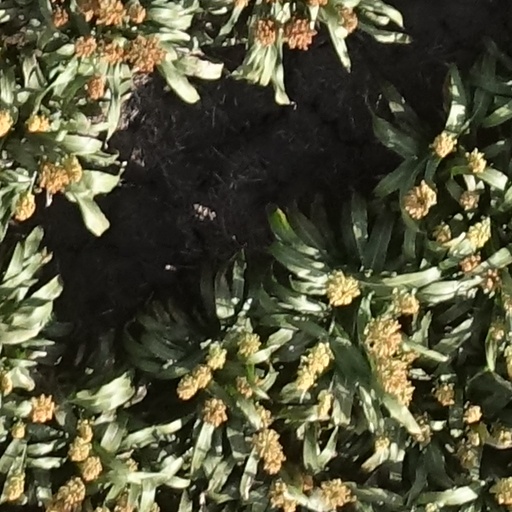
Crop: sorghum